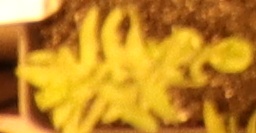
Label: Flax